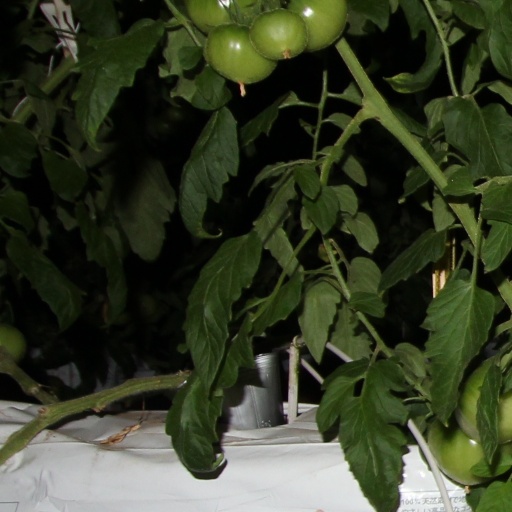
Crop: tomato